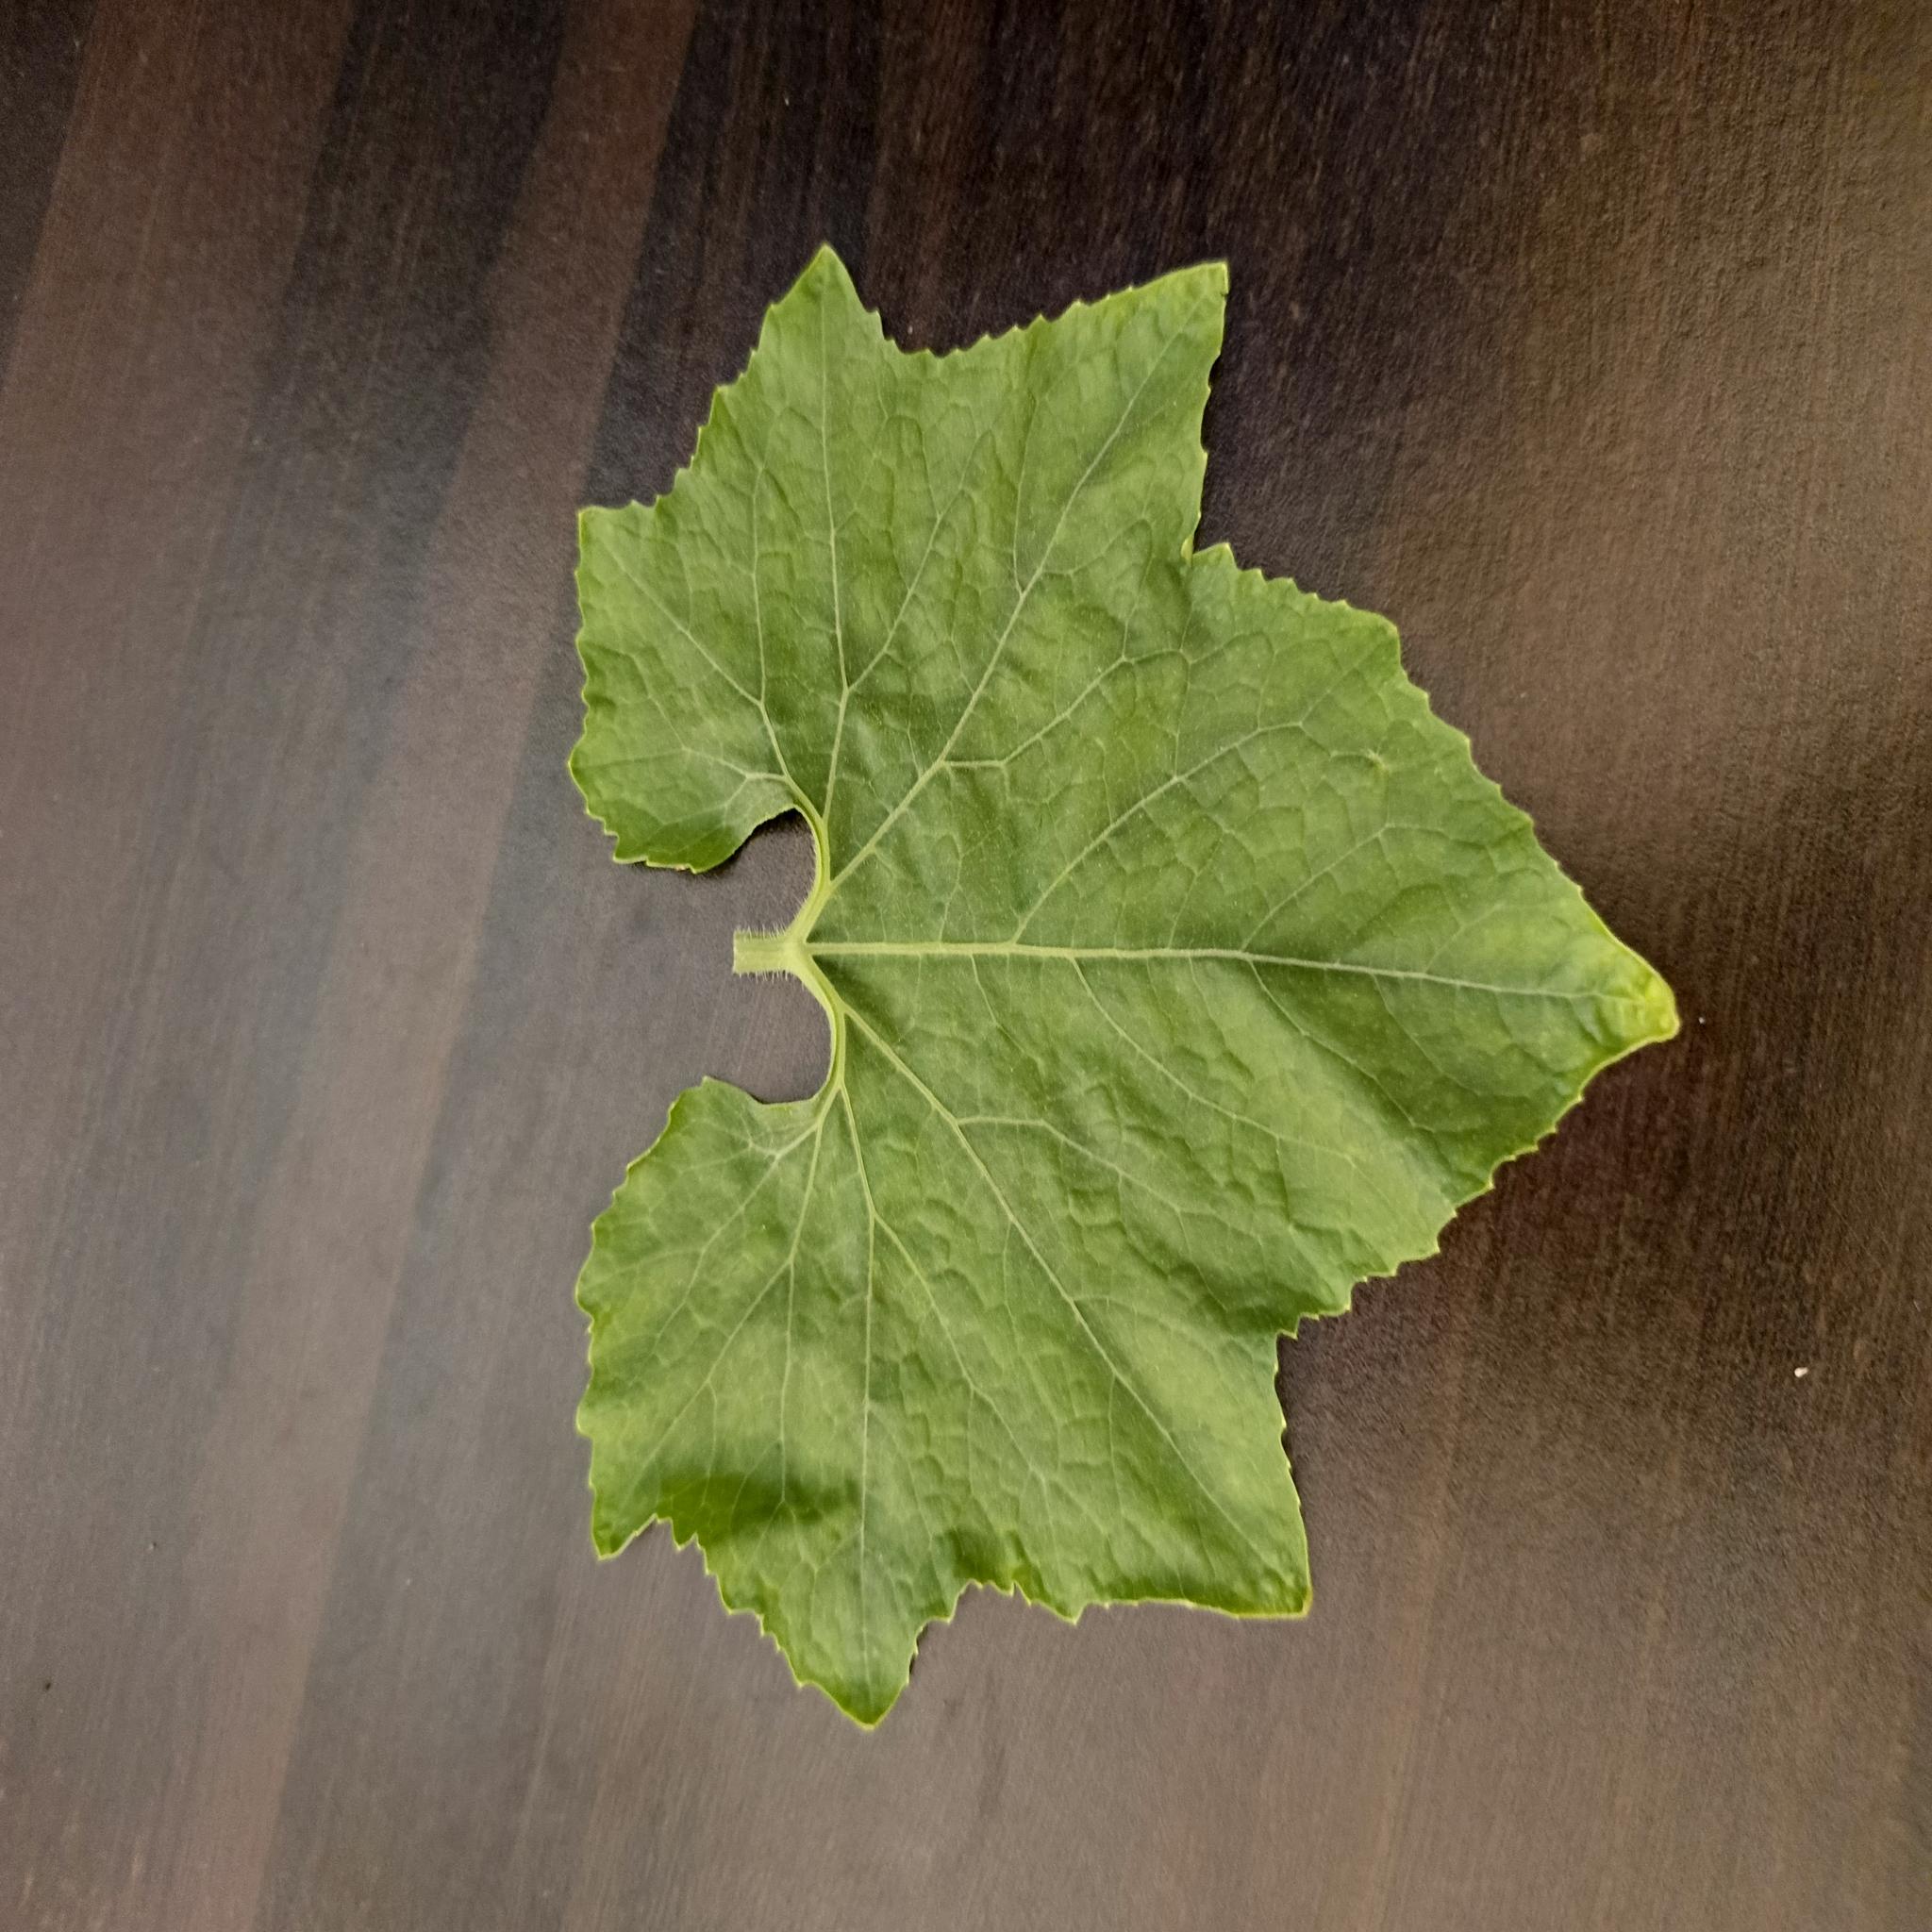
Label: Healthy